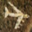
Label: airplane